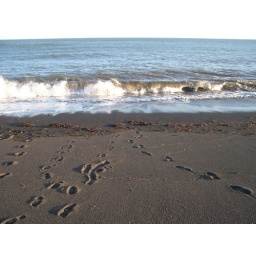
Taken on the beach on the west side of the river near Eyrarbakki